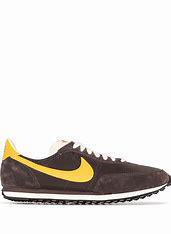
Brand: Nike
Model: Waffle 2